David Bower (politician)

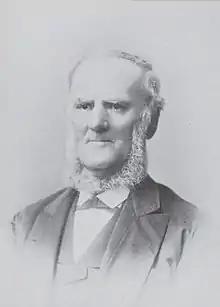

David Bower (11 April 1819 – 6 July 1898) was a South Australian colonial merchant, politician and Commissioner of Public Works.